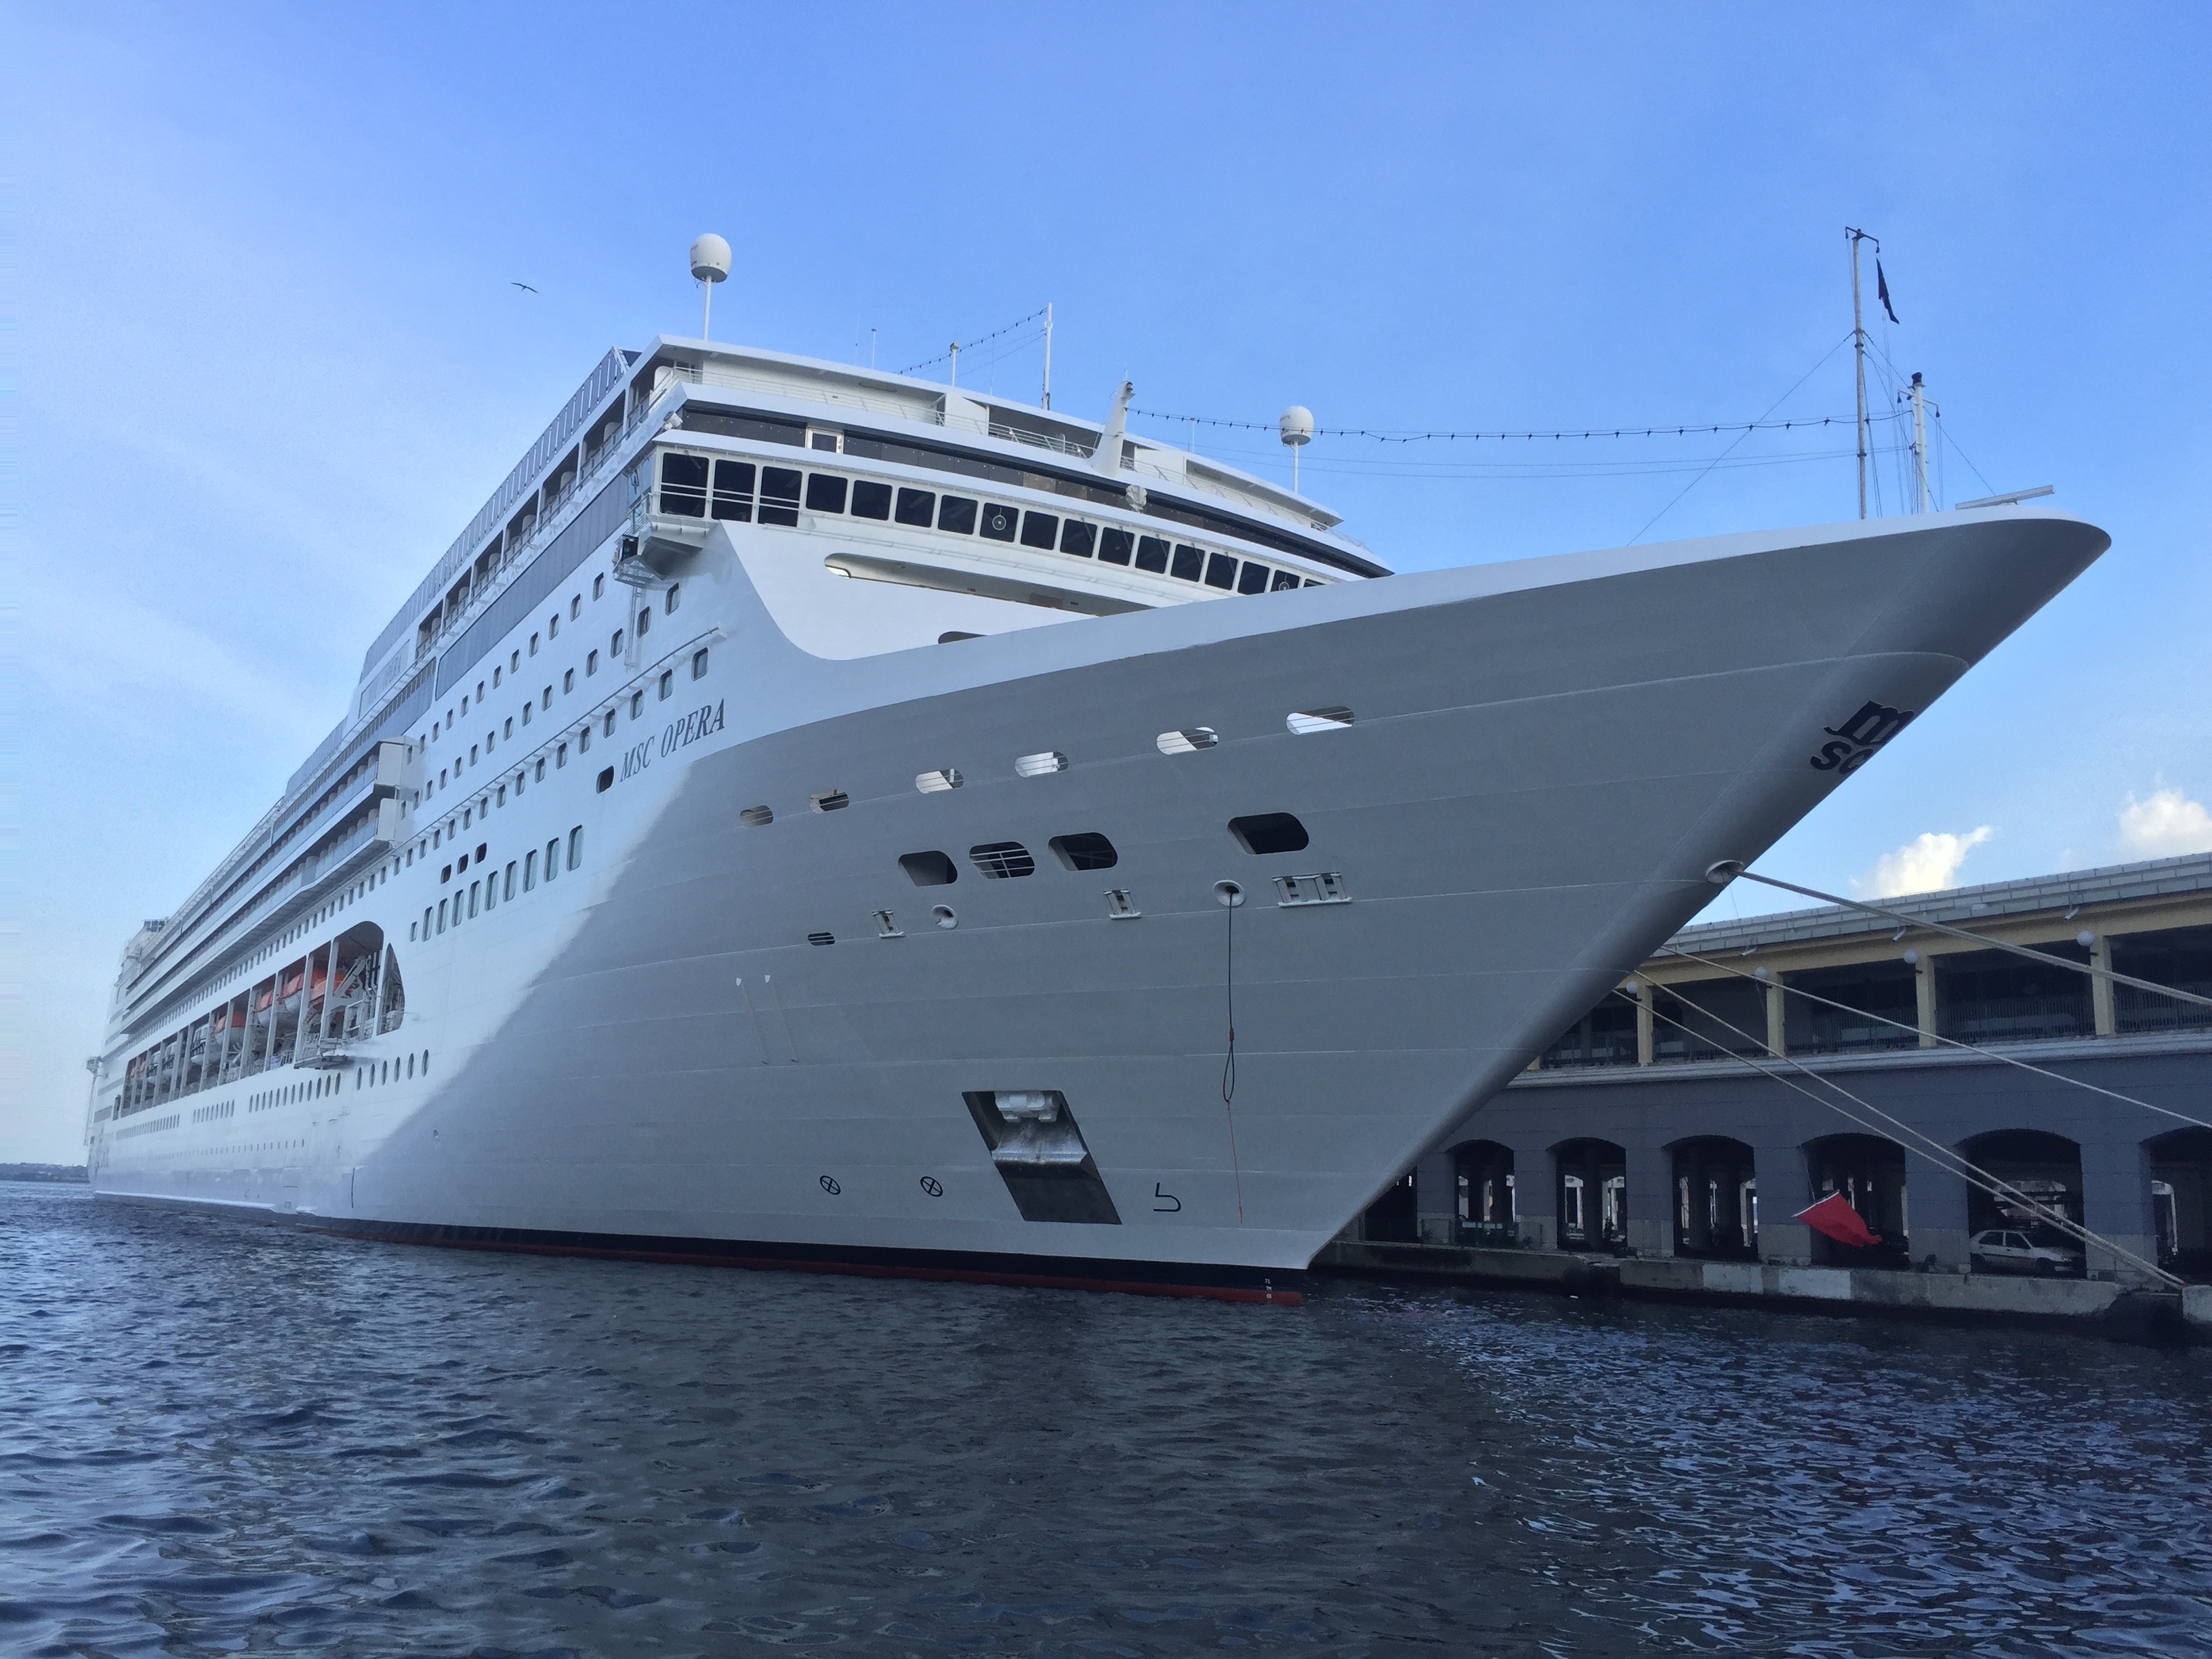
boat, ship, vehicle, yacht, watercraft, cruise ship, motor ship, passenger ship, luxury yacht, freight transport, ocean liner, naval architecture